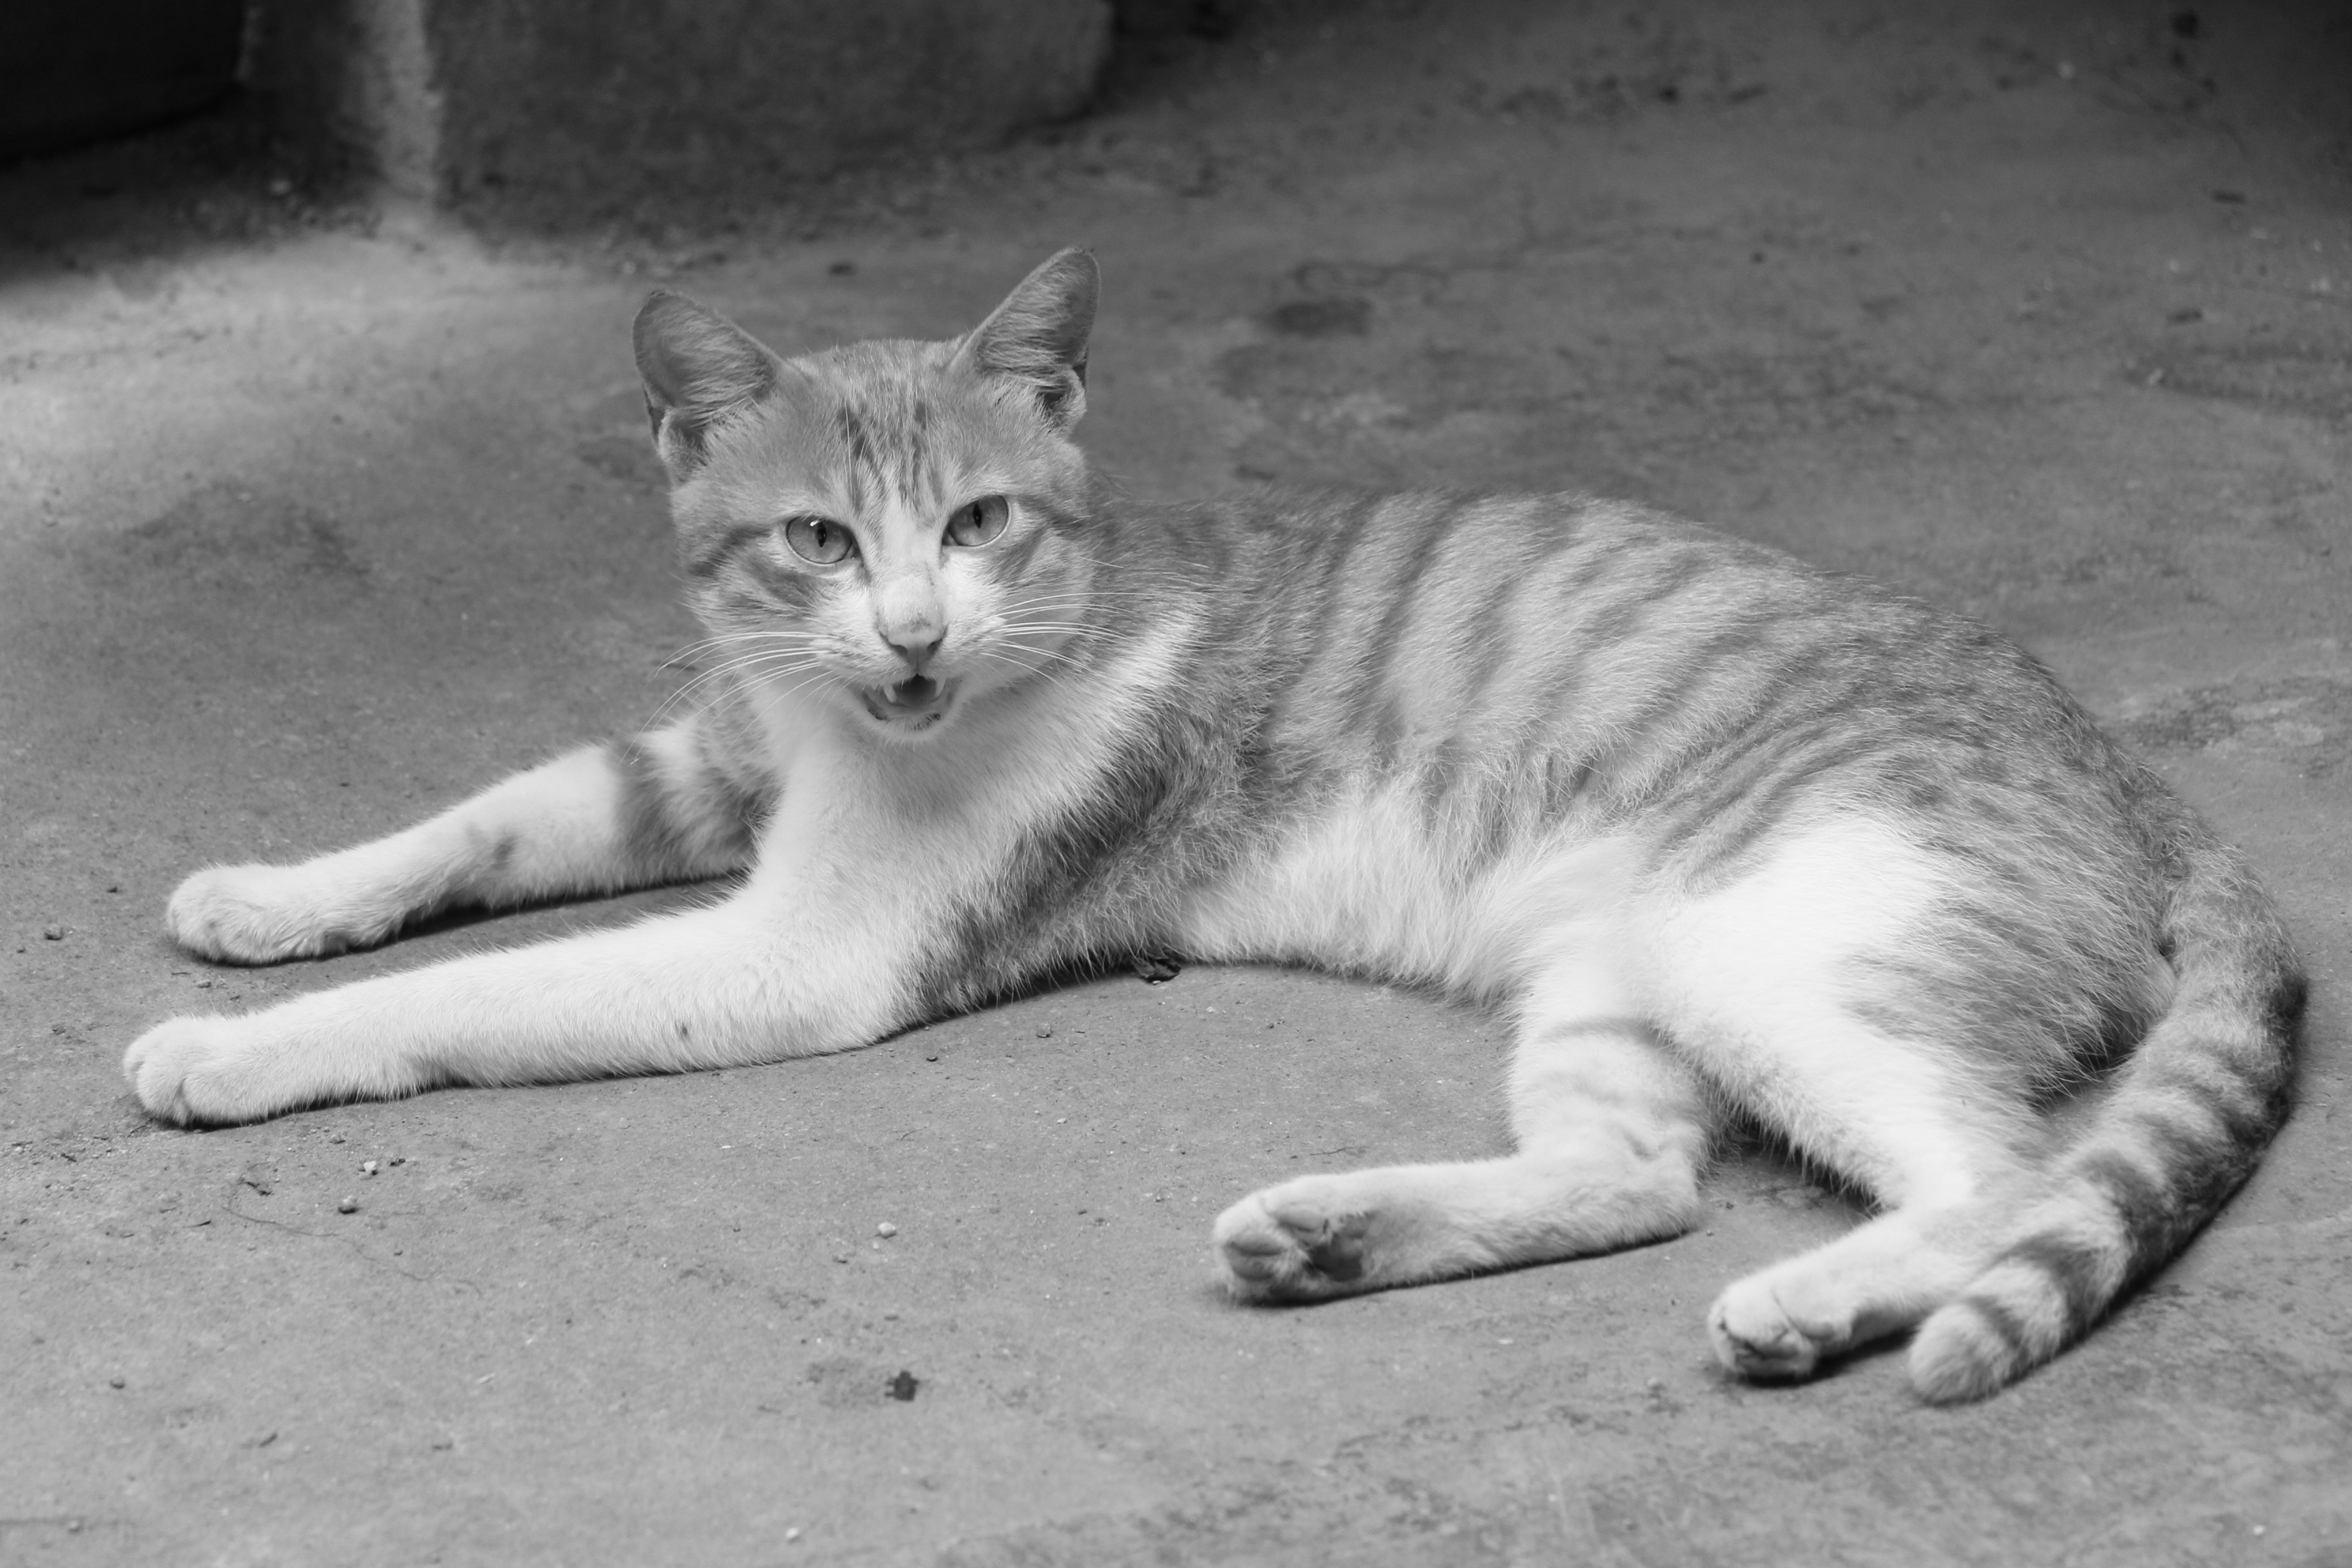
black and white, white, kitten, cat, mammal, monochrome, whiskers, kitty, vertebrate, small fresh, european shorthair, monochrome photography, small to medium sized cats, cat like mammal, domestic short haired cat